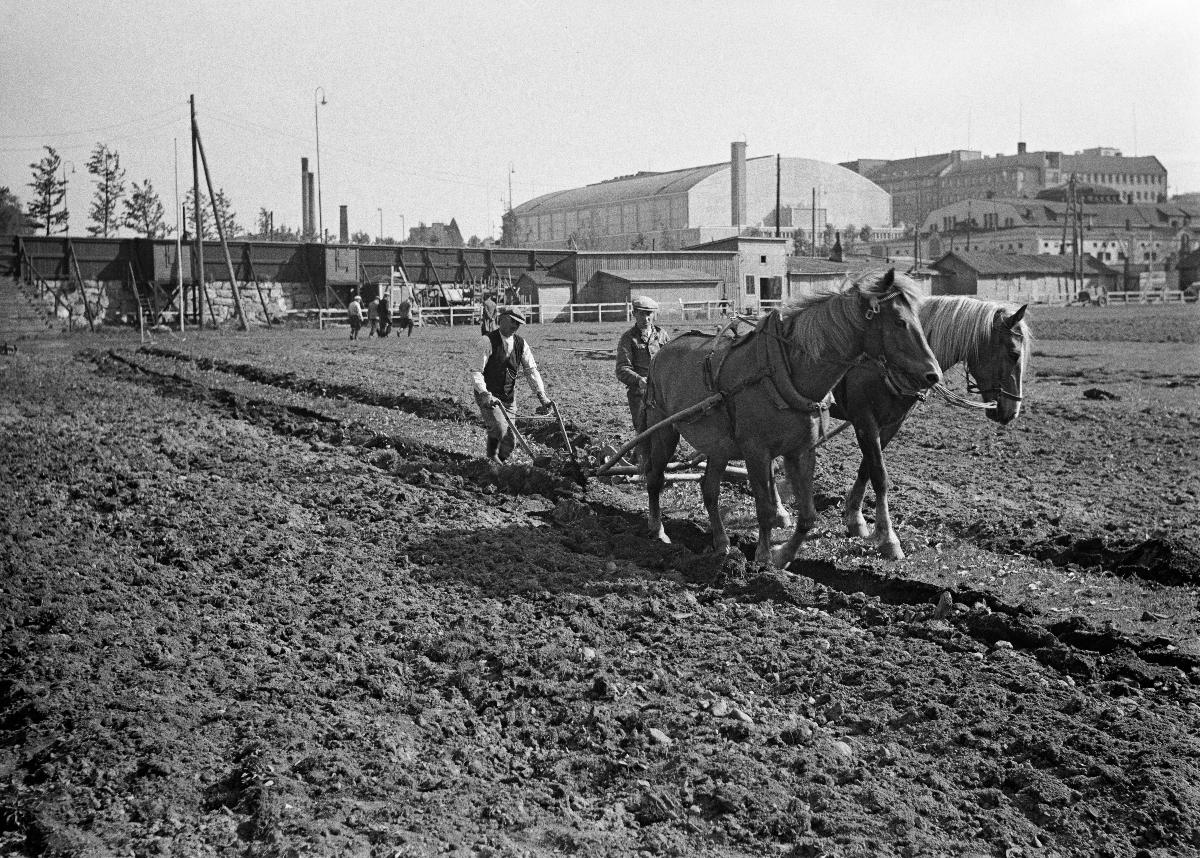
Töölön aluetta
Tölö område; Töölö district
sisällön kuvaus: Pellon kyntämistä Helsingin Töölössä 12.6.1939. content description: Ploughing of a field in Töölö, Helsinki 13.6.1939. innehållsbeskrivning: Plöjning av åker i Tölö, Helsingfors 12.6.1939.
Kuvaaja: Sundström, Hugo, kuvaaja
Vuosi: 1939
Paikka: Suomi, Uusimaa, Helsinki, Töölö Helsinki; Suomi
Aiheet: HBL; työhevoset; hippodromit; messuhallit; kyntö; workhorses; agriculture; ploughing; fields; horses; hippodromes; fair halls; ploughing (agriculture); arbetshästar; jordbruk; plöjning; hästar; åkrar; hippodromer; mässhallar